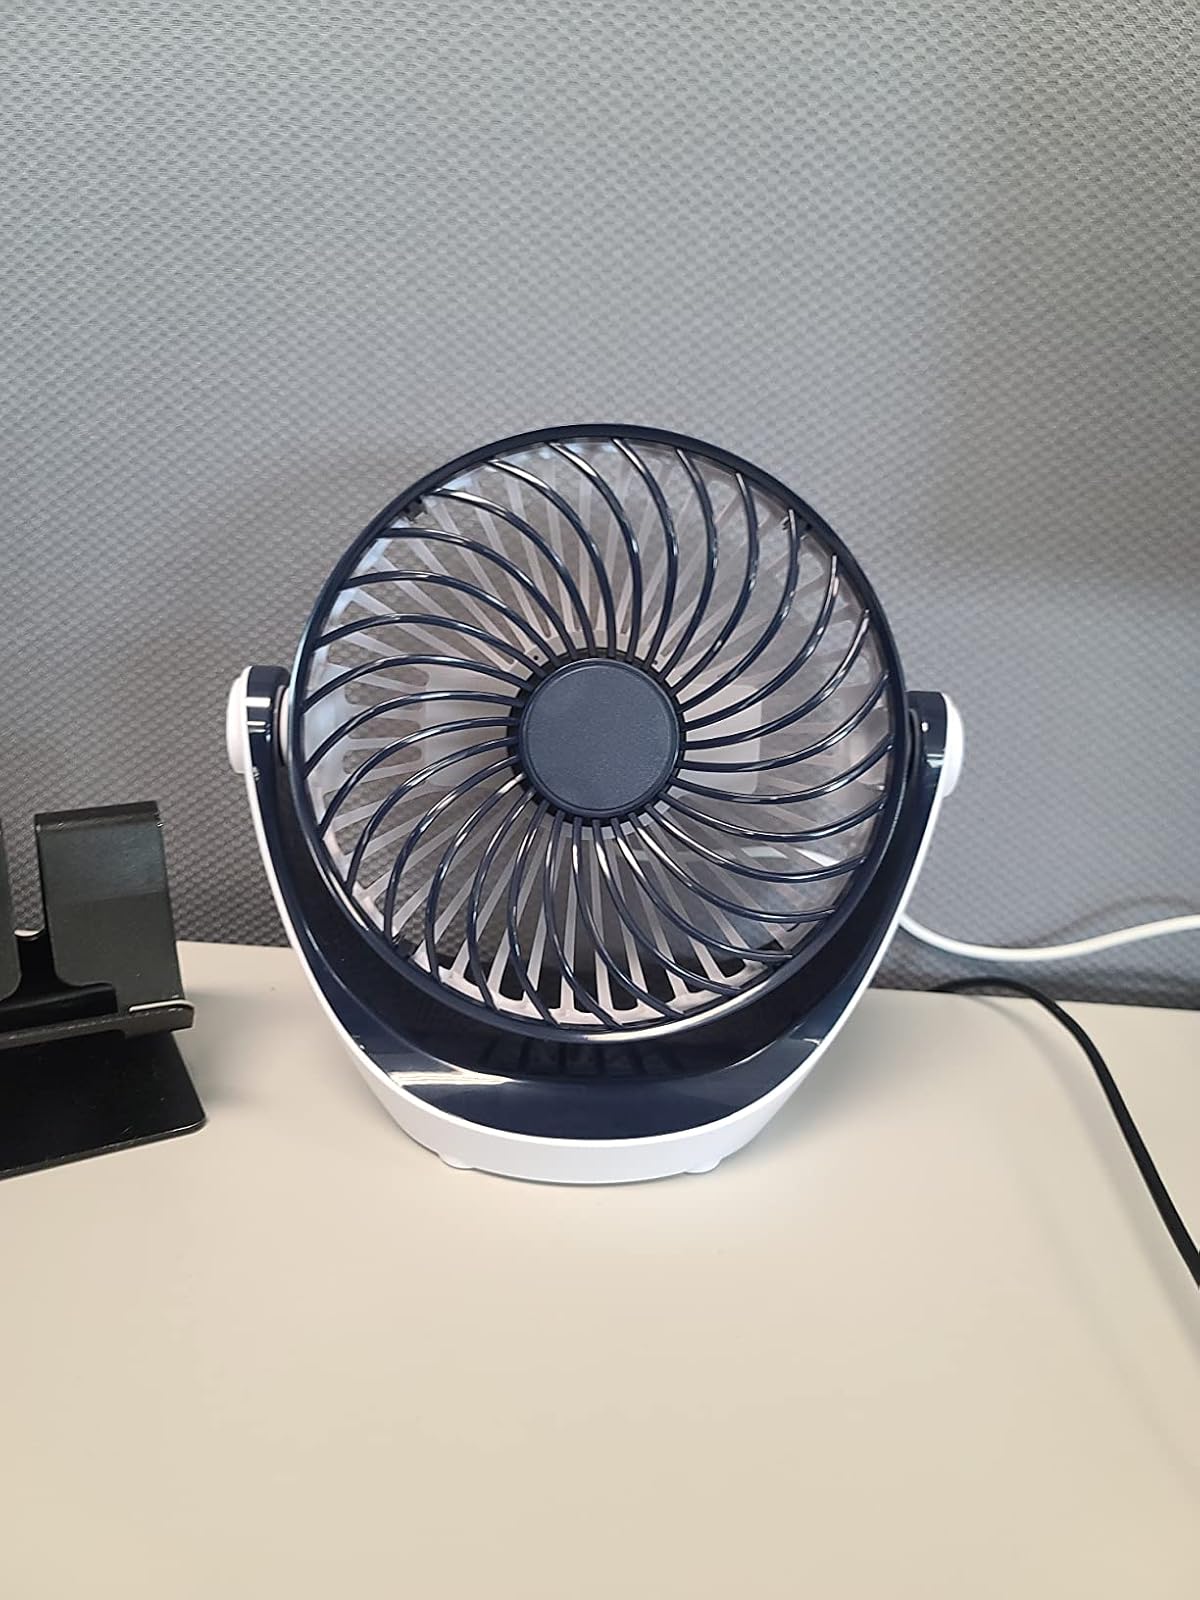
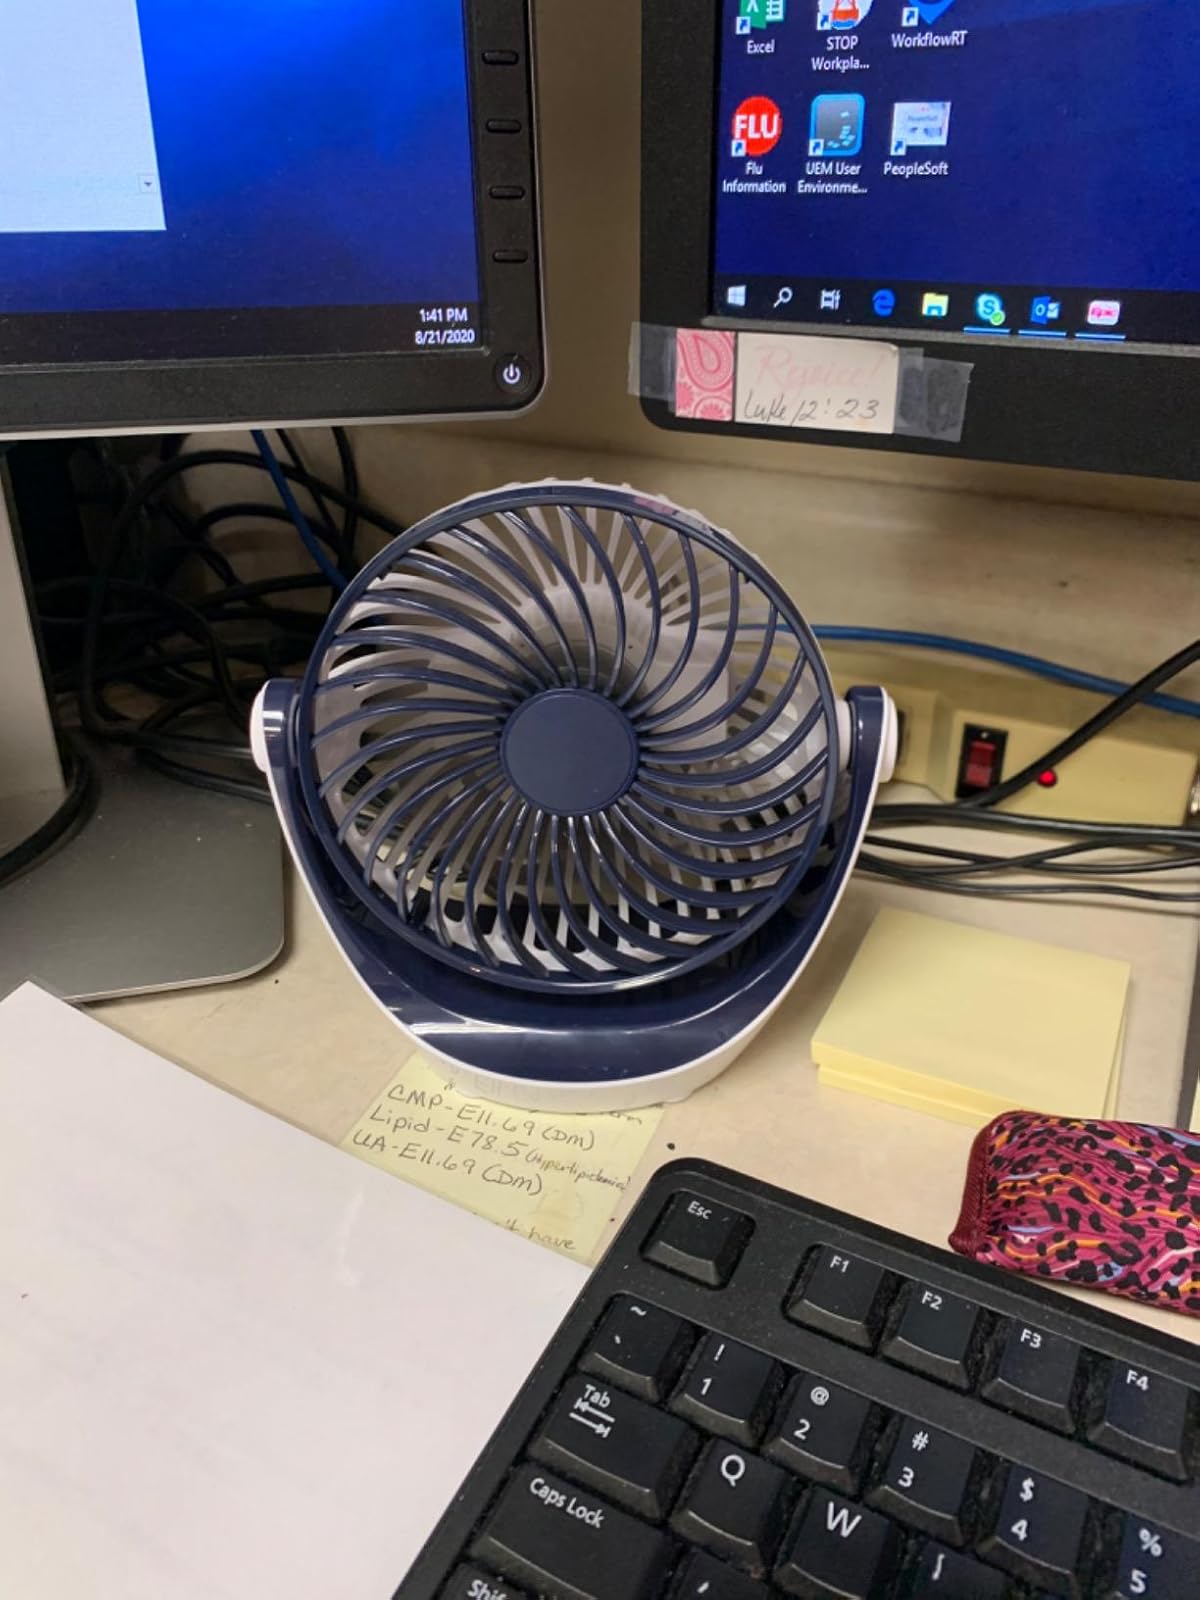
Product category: fan
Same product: yes